Ocean of Sound

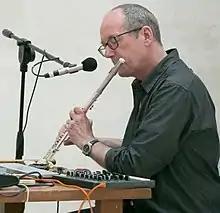
Toop in 2015

Ocean of Sound is both a 1995 book and 1996 companion compilation album by David Toop. The two-disc, cross-licensed "various artists" compilation contains 32 tracks culled from a variety of musical sources, including dub, exotica, free jazz, and field recordings. Toop compiled the recordings to serve as both a historical survey of ambient music and an aural companion to the book.